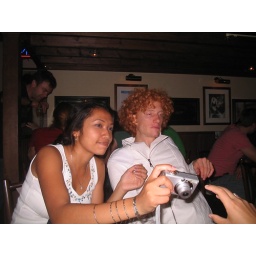
van and miller in their funky white threads